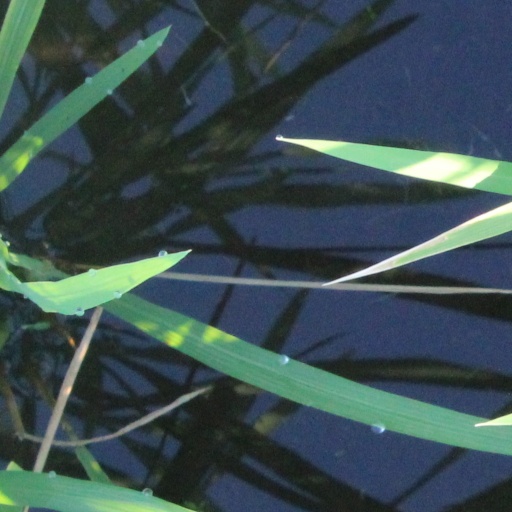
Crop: rice